History of Hungary

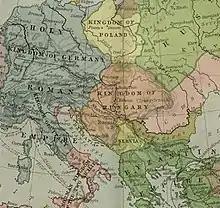
Kingdom of Hungary in 1190, during the rule of Béla III

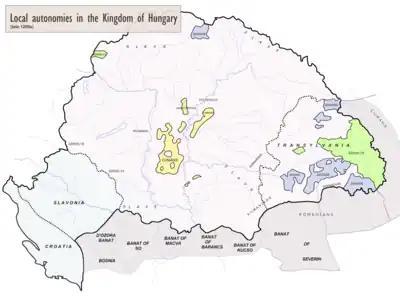
Kingdom of Hungary in the second half of the 13th century

Hungary was recognized as an Apostolic Kingdom under Saint Stephen I. According to later Hungarian tradition, Stephen was crowned with the Holy Crown of Hungary on the first day of the second millennium in the capital city of Esztergom. Pope Sylvester II conferred on him full administrative authority over bishoprics and churches. By 1006, Stephen had solidified his power by eliminating all rivals. Stephen established a network of ten episcopal and two archiepiscopal sees, and ordered the buildup of monasteries, churches and cathedrals. The Hungarian language switched from a runic-like script to the Latin alphabet under Stephen, and Latin was the official language of the country between 1000 and 1844. Stephen followed the Frankish administrative model. The land was divided into counties ("megyék"), each under a royal official called an "ispán" (equivalent to the title count), later "főispán". This official represented the king's authority, administered his subjects, and collected the taxes that formed the national revenue. Each "ispán" maintained an armed force of freemen at his fortified headquarters ("castrum" or "vár").